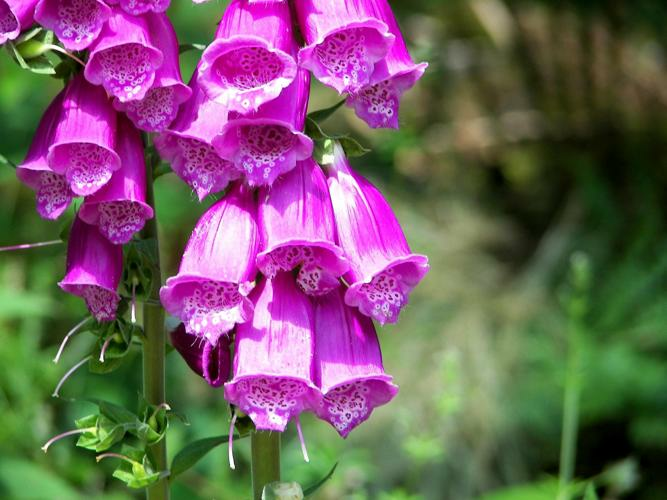
Flower: foxglove